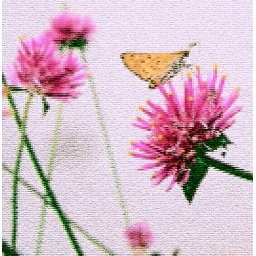
Moth eating against white background with flowers